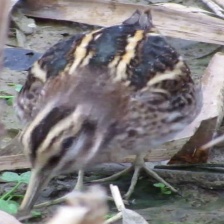
Species: JACK SNIPE
Scientific name: LYMNOCRYPTES MINIMUS